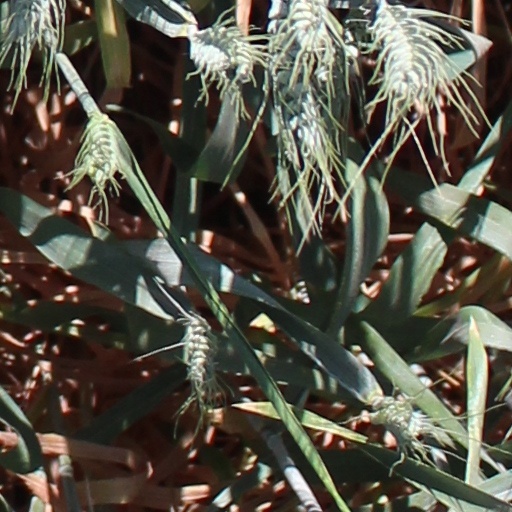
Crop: wheat